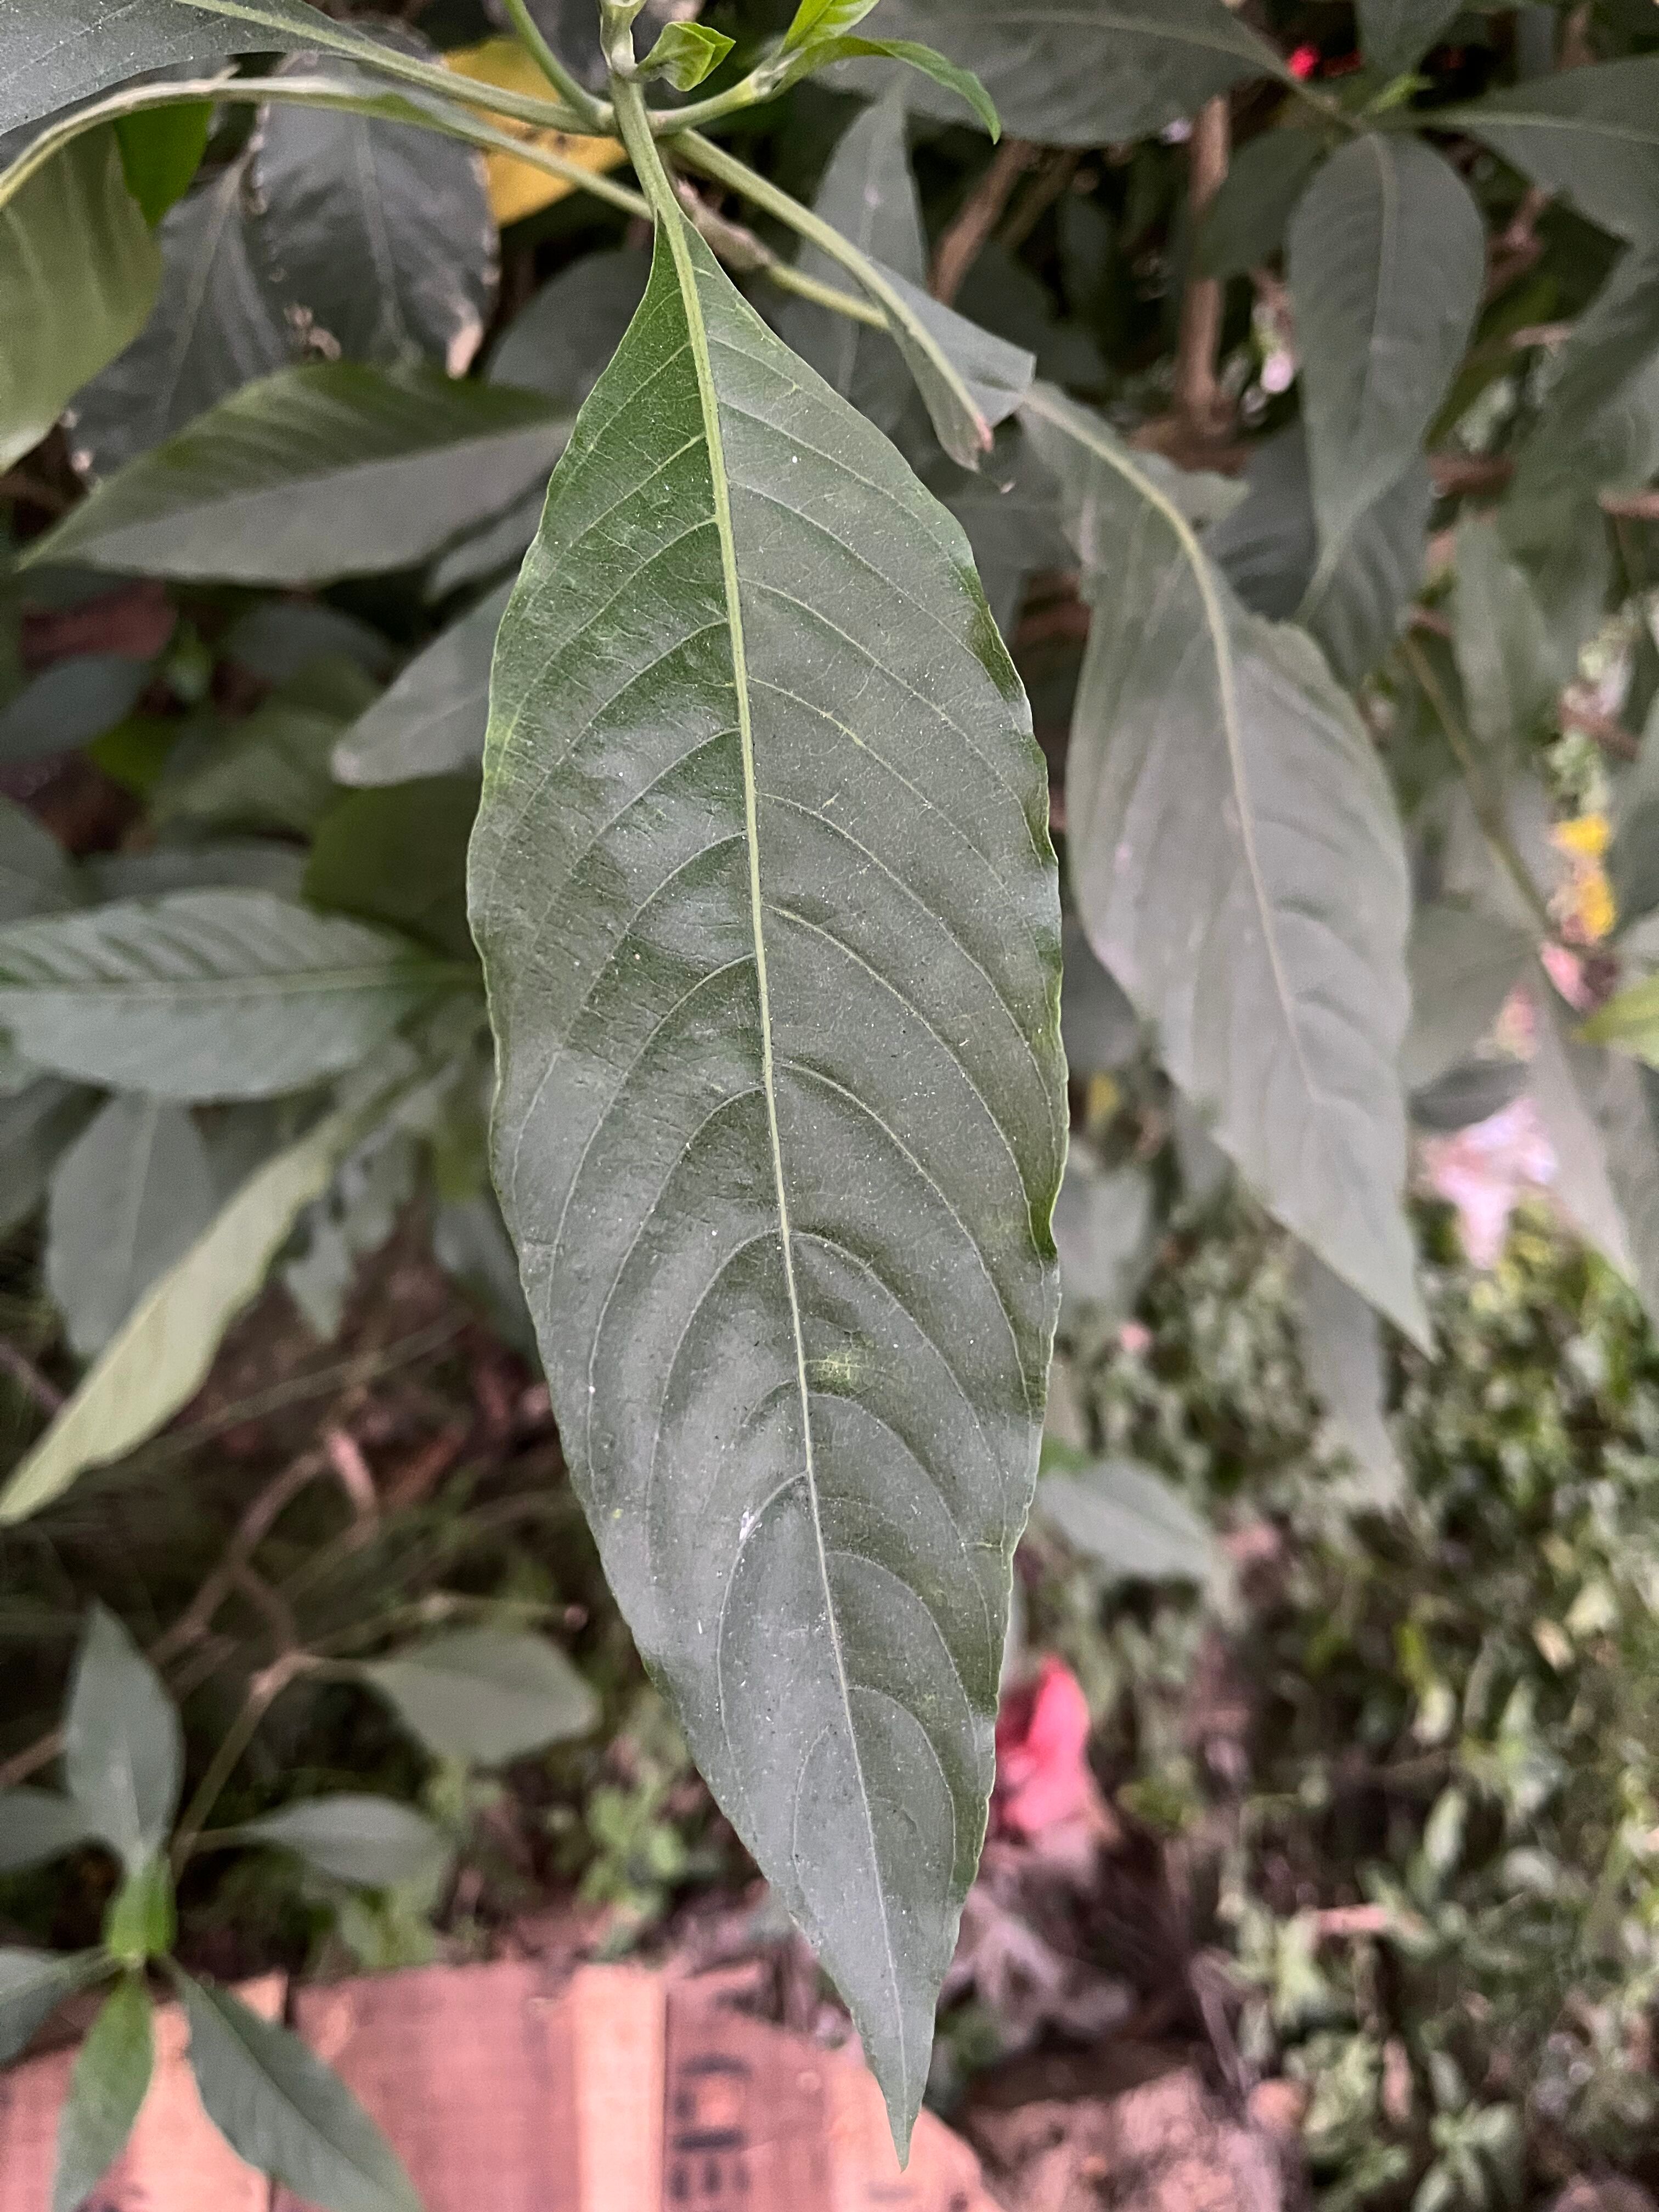
Plant species: justicia-adhatoda